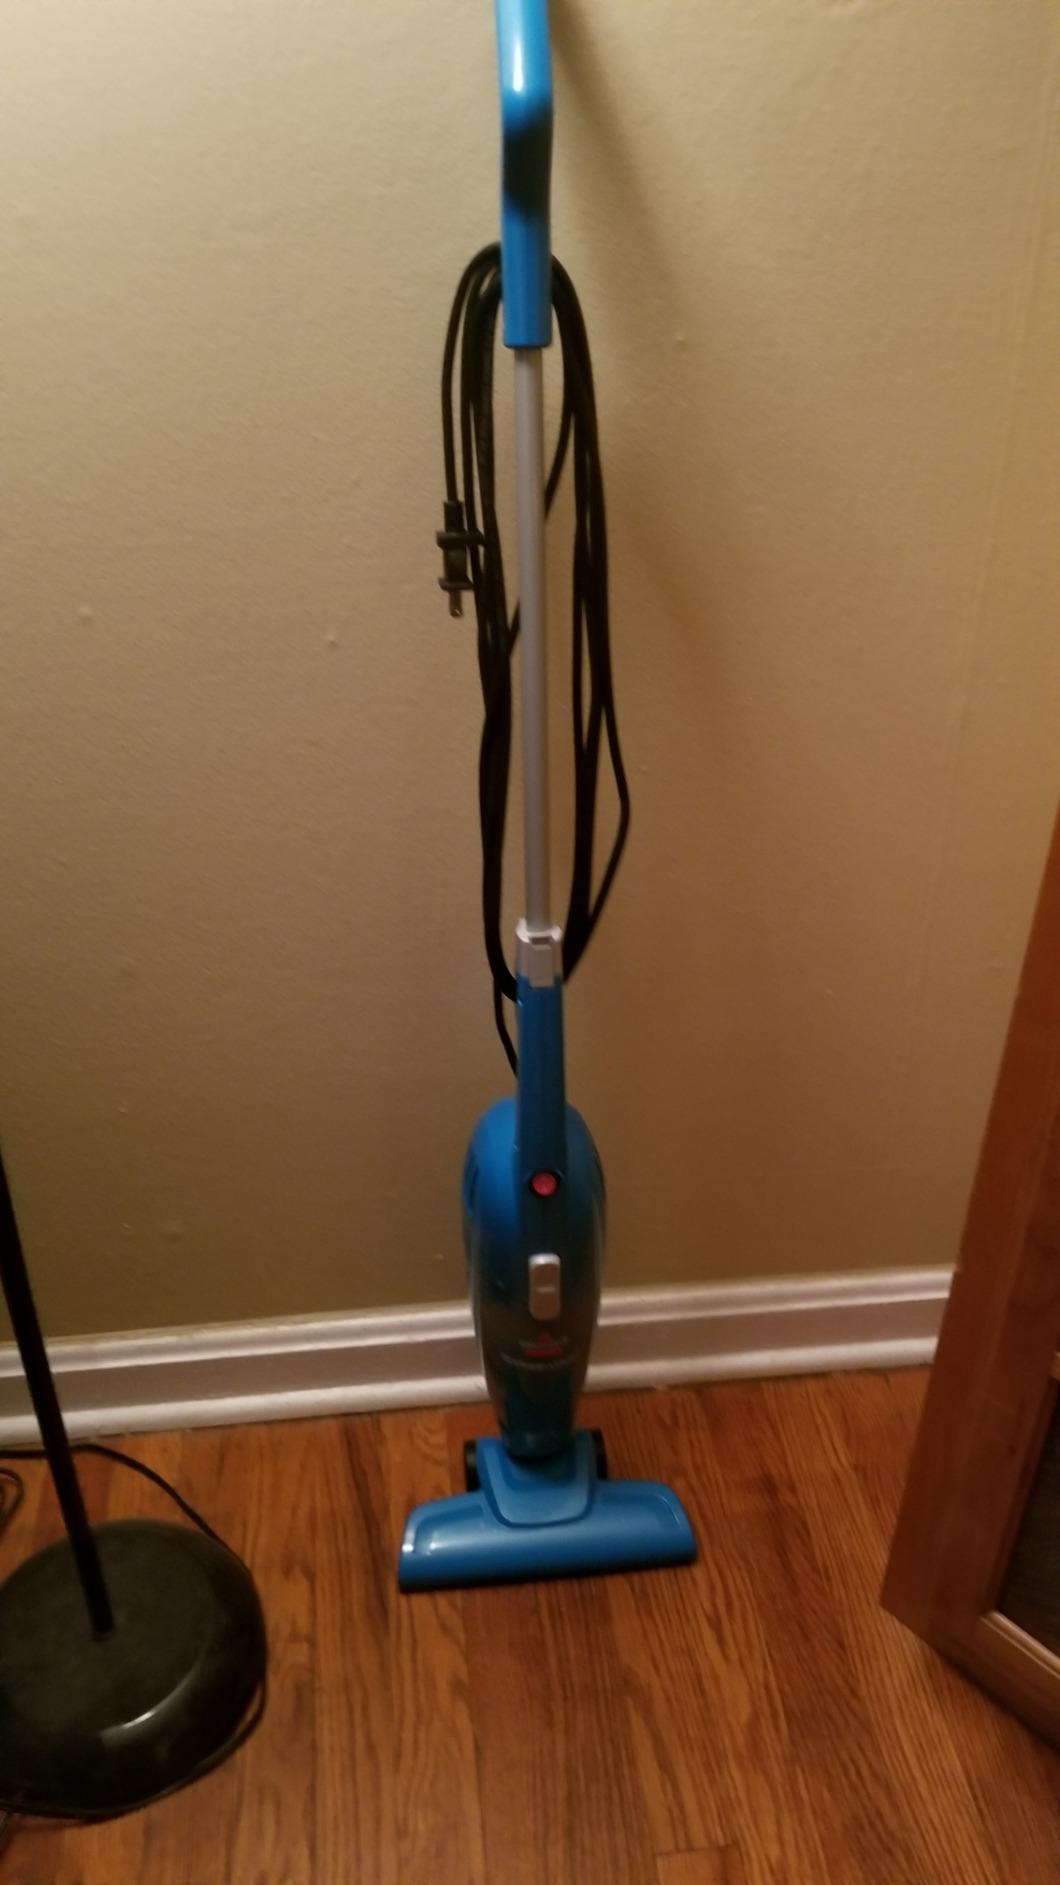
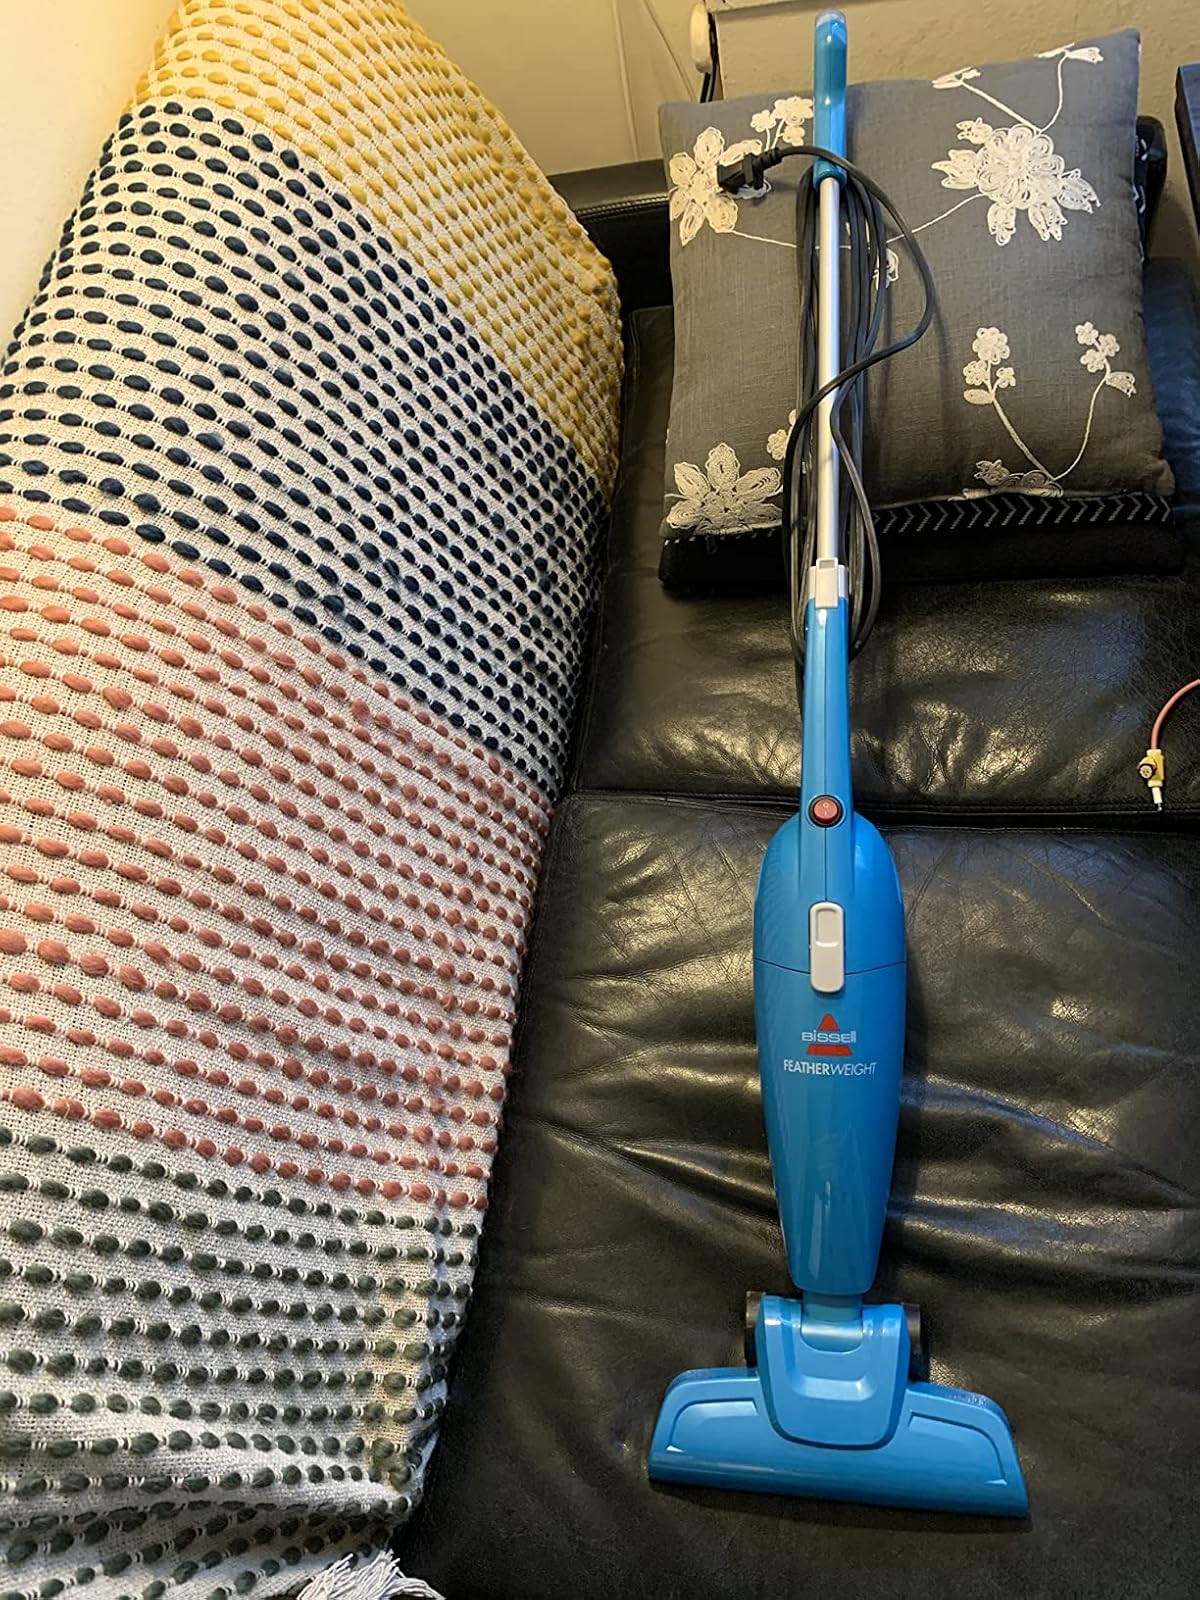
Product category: items_vacuum
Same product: yes